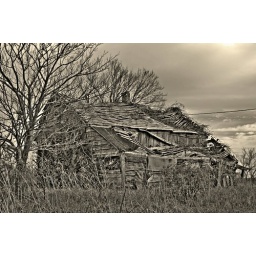
Black and white HDR of old house near Mack's Creek, MO